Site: brandenburg
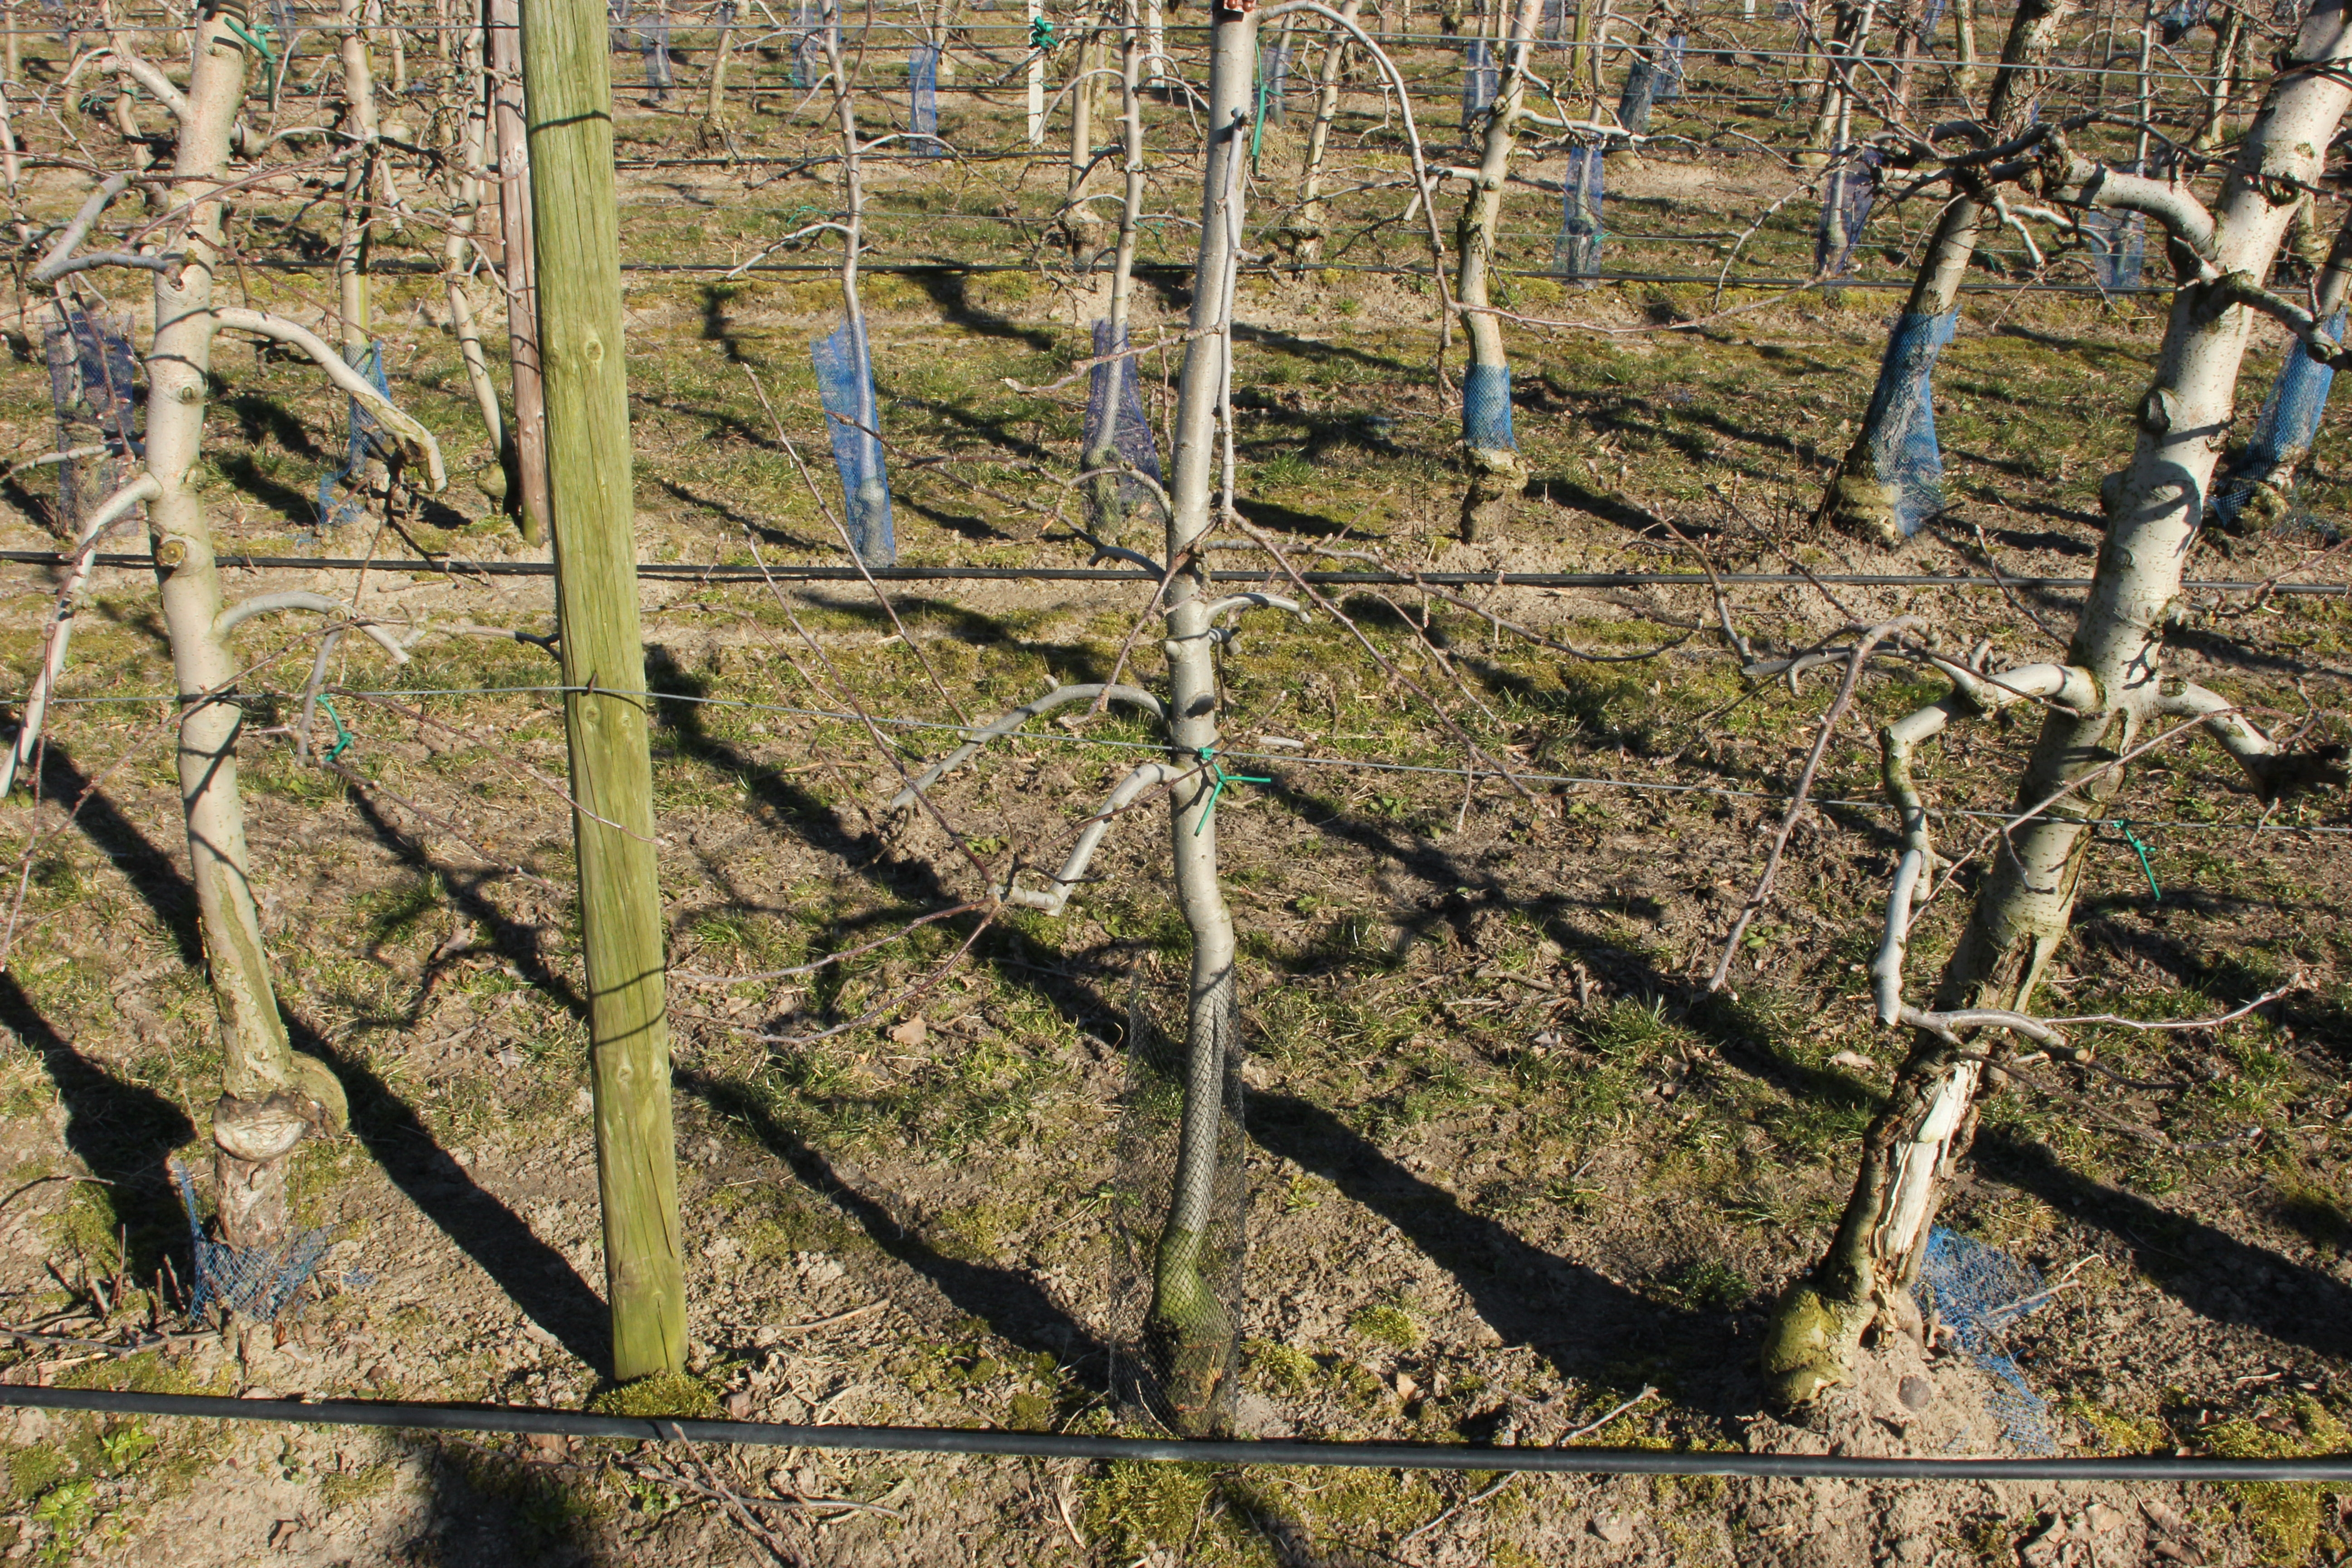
Growth stage (BBCH 03): Bud development